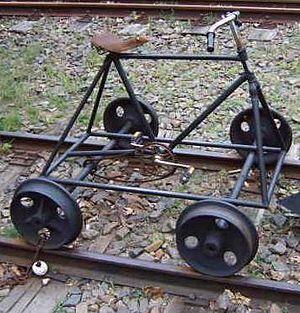
La draisine fait partie du matériel roulant ferroviaire, c'est le nom généralement donné à un véhicule automoteur, léger, principalement utilisé pour le service des voies ferrées, notamment l'inspection des lignes et le transport du matériel et du personnel de maintenance. Depuis quelques années, il existe aussi des draisines conçues spécifiquement pour une utilisation de loisir sur d'anciens tronçons de voie ferrée, elles sont actionnées par des pédaliers.